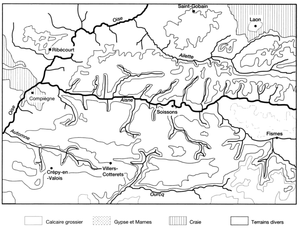
Frontières naturelles du Soissonnais
Le Soissonnais ou Soissonnois, est une région naturelle de France, située au cœur du Bassin Parisien, à quatre-vingts kilomètres au nord de Paris, sur les départements de l'Aisne et de l'Oise. La région tire son nom du peuple gaulois des Suessiones ou suessions qui était présent dans la région dans l'antiquité gauloise.